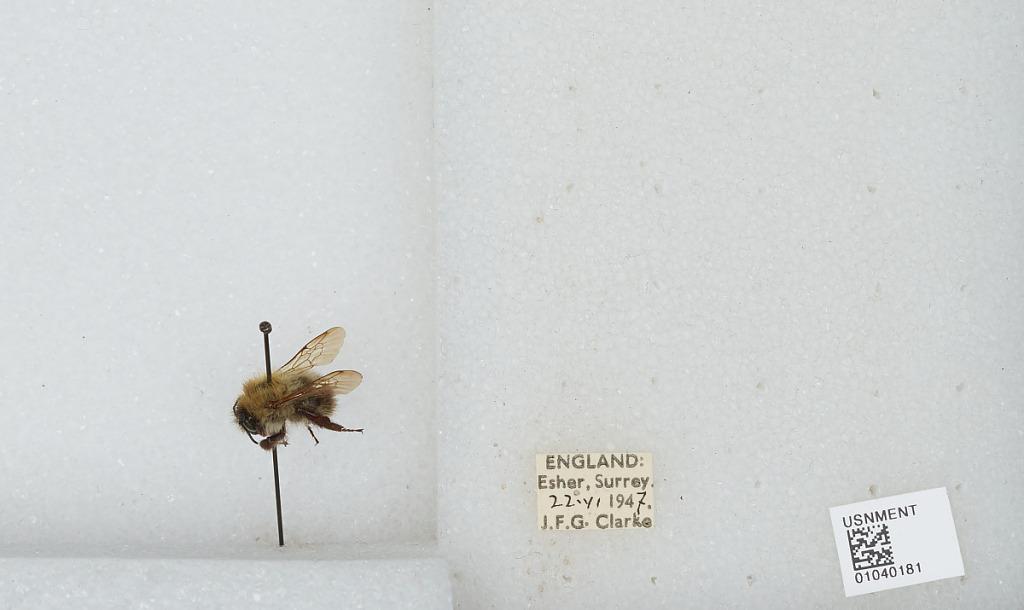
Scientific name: Bombus (Thoracobombus) pascuorum (Scopoli)
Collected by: J. Clarke
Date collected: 1947-6-22
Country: United Kingdom
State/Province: England
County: Surrey
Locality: Esher
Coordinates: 51.3691, -0.365